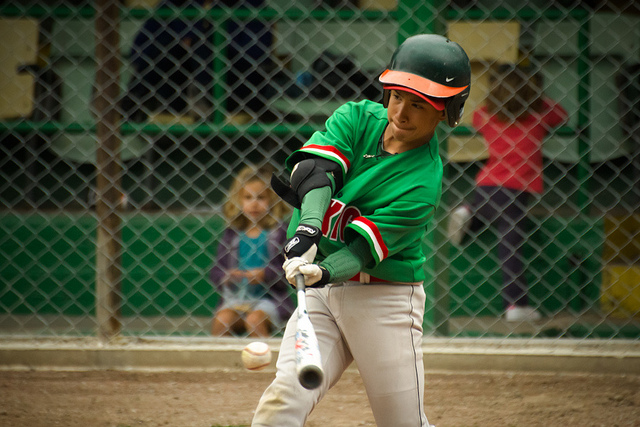
một cậu bé đang vung gậy để đánh quả bóng chày